Maserati 420M/58

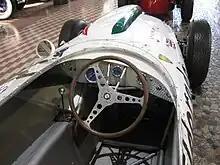
A spartan cabin for the driver with only rudimentary instruments and controls. Visible chassis frame tubes.

The bodywork was created out of aluminium as an open-wheel single-seater and was hand-crafted by Medardo Fantuzzi at his "Carrozzeria" in Modena. The characteristic vertical tail-fin was added, just behind the driver's head for stability as the speeds achieved could reach . Also the bodywork featured an additional offset hood scoop for carburetors and a long and low nose. The small deflector was installed to serve as a windshield.